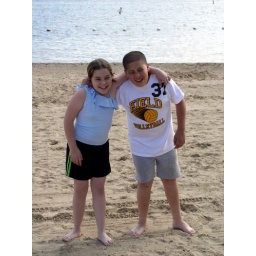
Abby and Cory in the sand near the water at Lake Geneva